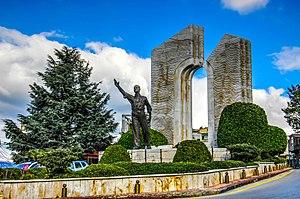
La famille Gemayel est une des plus grandes familles du Liban. Elle a joué un grand rôle dans l'histoire du Liban. C'est une famille maronite originaire de Bikfaya.
Bikfaya est un village libanais.